T-box leader

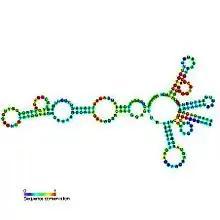
Predicted secondary structure and sequence conservation of T-box

Usually found in gram-positive bacteria, the T box leader sequence is an RNA element that controls gene expression through the regulation of translation by binding directly to a specific tRNA and sensing its aminoacylation state. This interaction controls expression of downstream aminoacyl-tRNA synthetase genes, amino acid biosynthesis, and uptake-related genes in a negative feedback loop. The uncharged tRNA acts as the effector for transcription antitermination of genes in the T-box leader family. The anticodon of a specific tRNA base pairs to a specifier sequence within the T-box motif, and the NCCA acceptor tail of the tRNA base pairs to a conserved bulge in the T-box antiterminator hairpin.